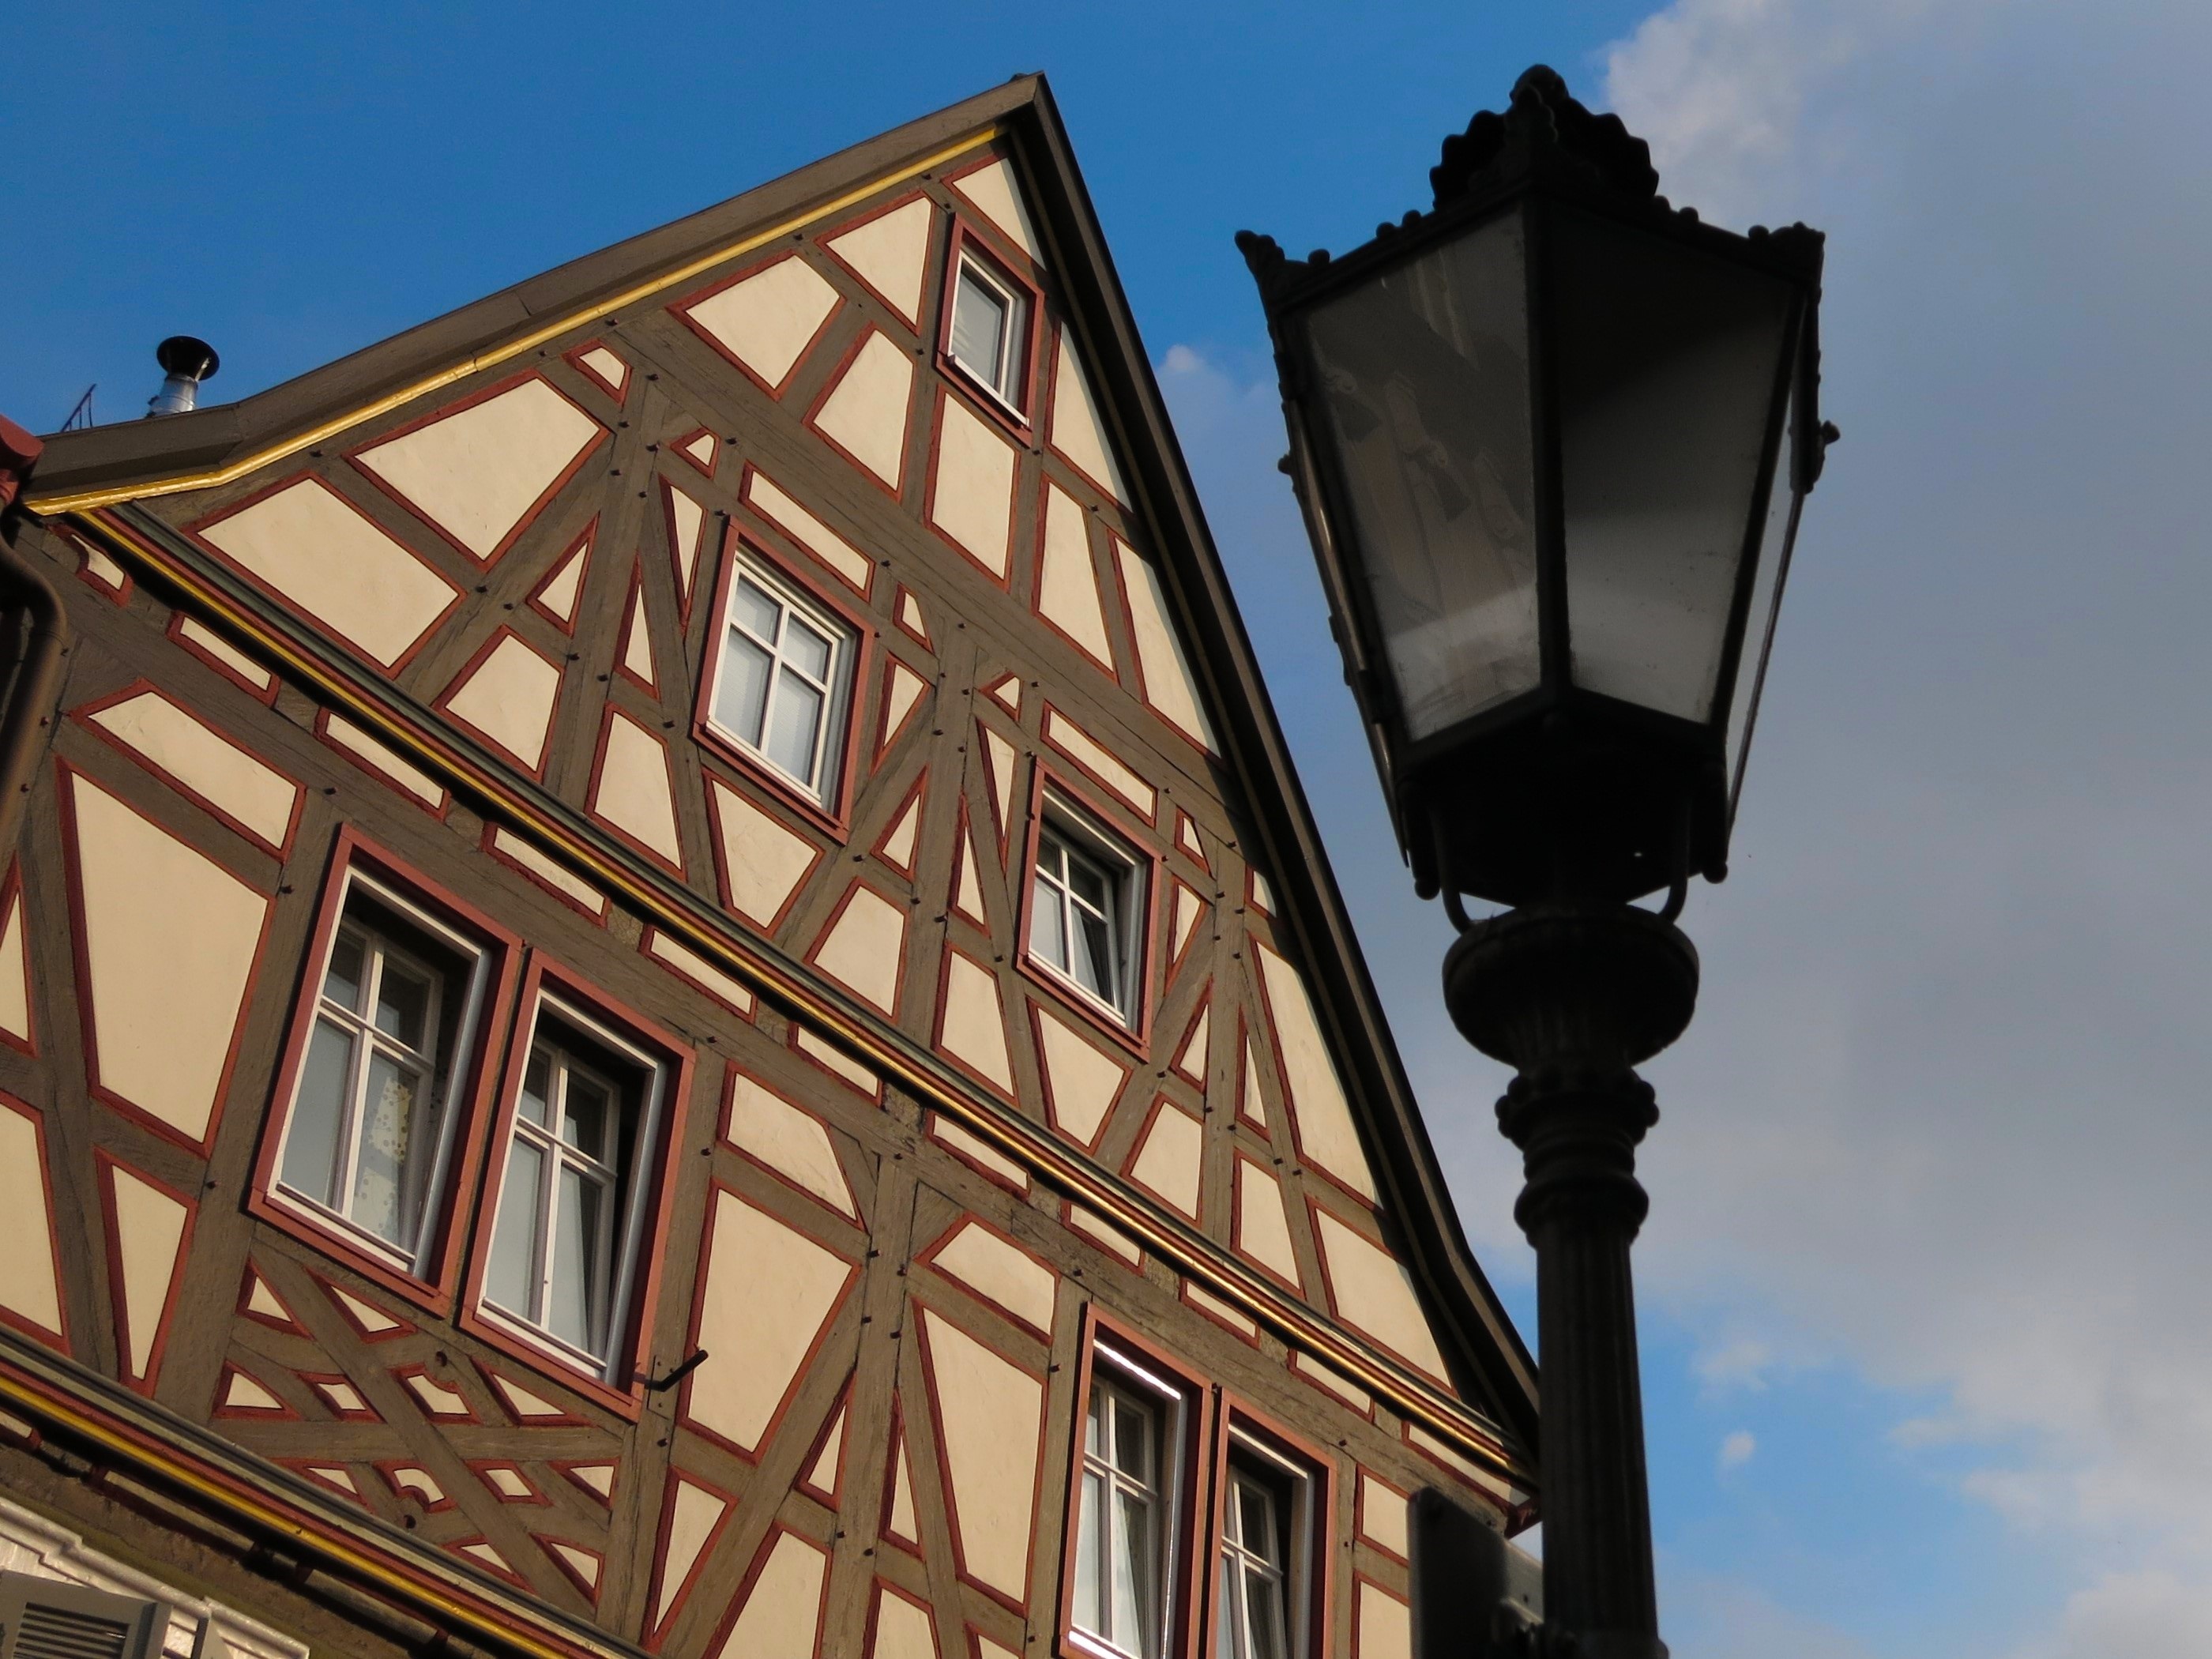
architecture, house, window, lantern, landmark, facade, heidelberg, lighting, places of interest, old town, germany, timber framed house, residential area